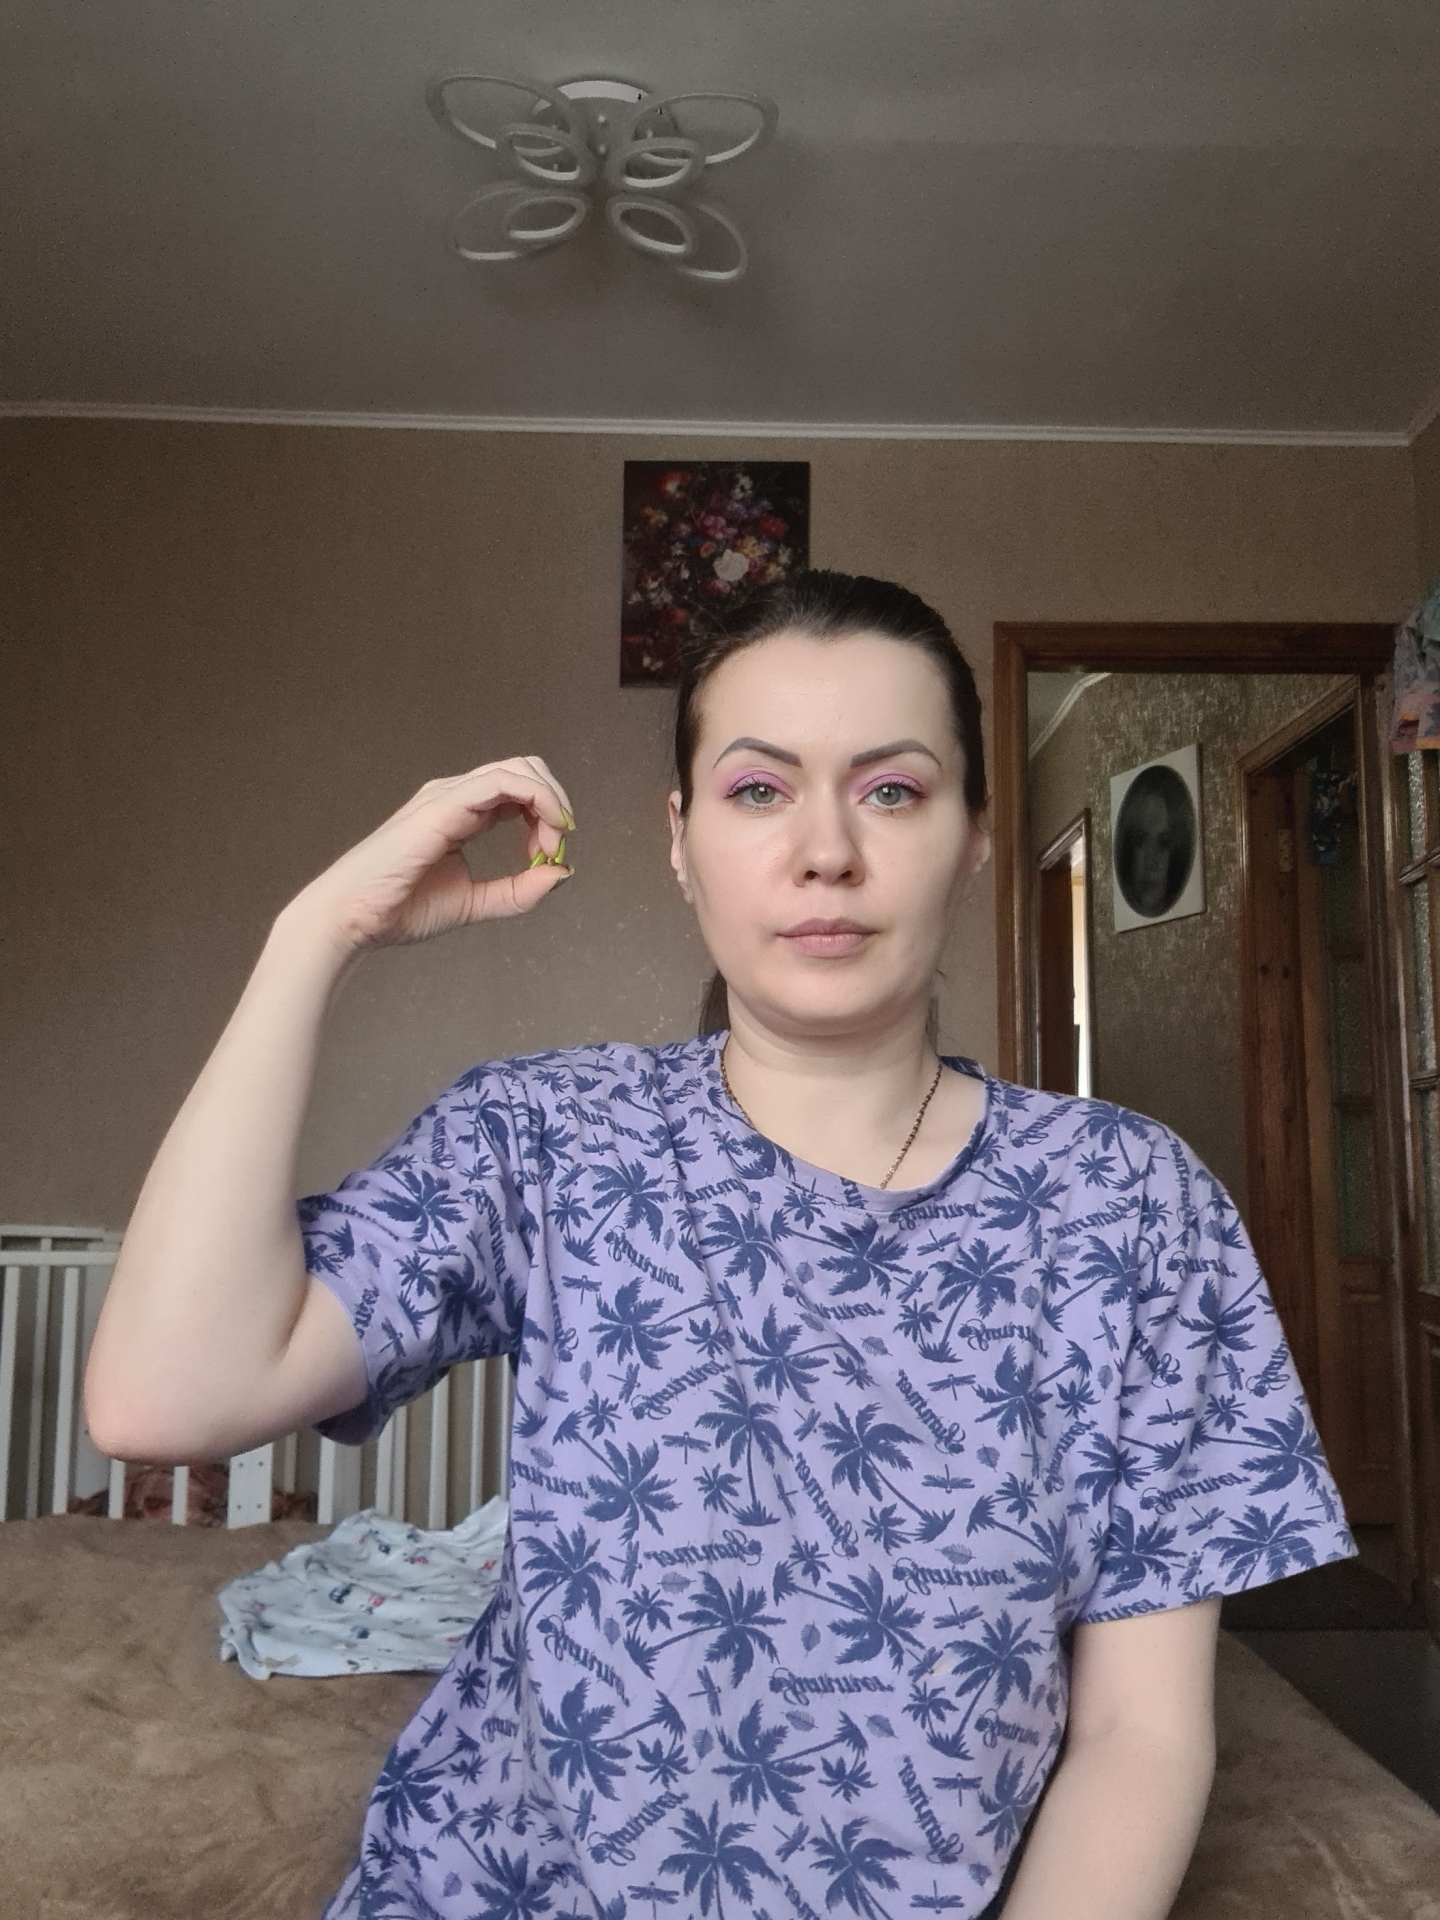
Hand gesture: grip